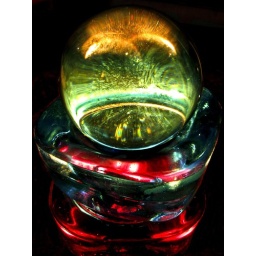
Messing around with a crystal ball, a couple of glass candle holders and a few tea-light candles.